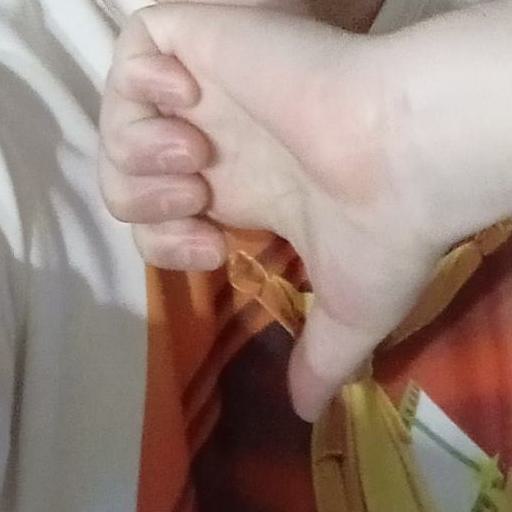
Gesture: dislike